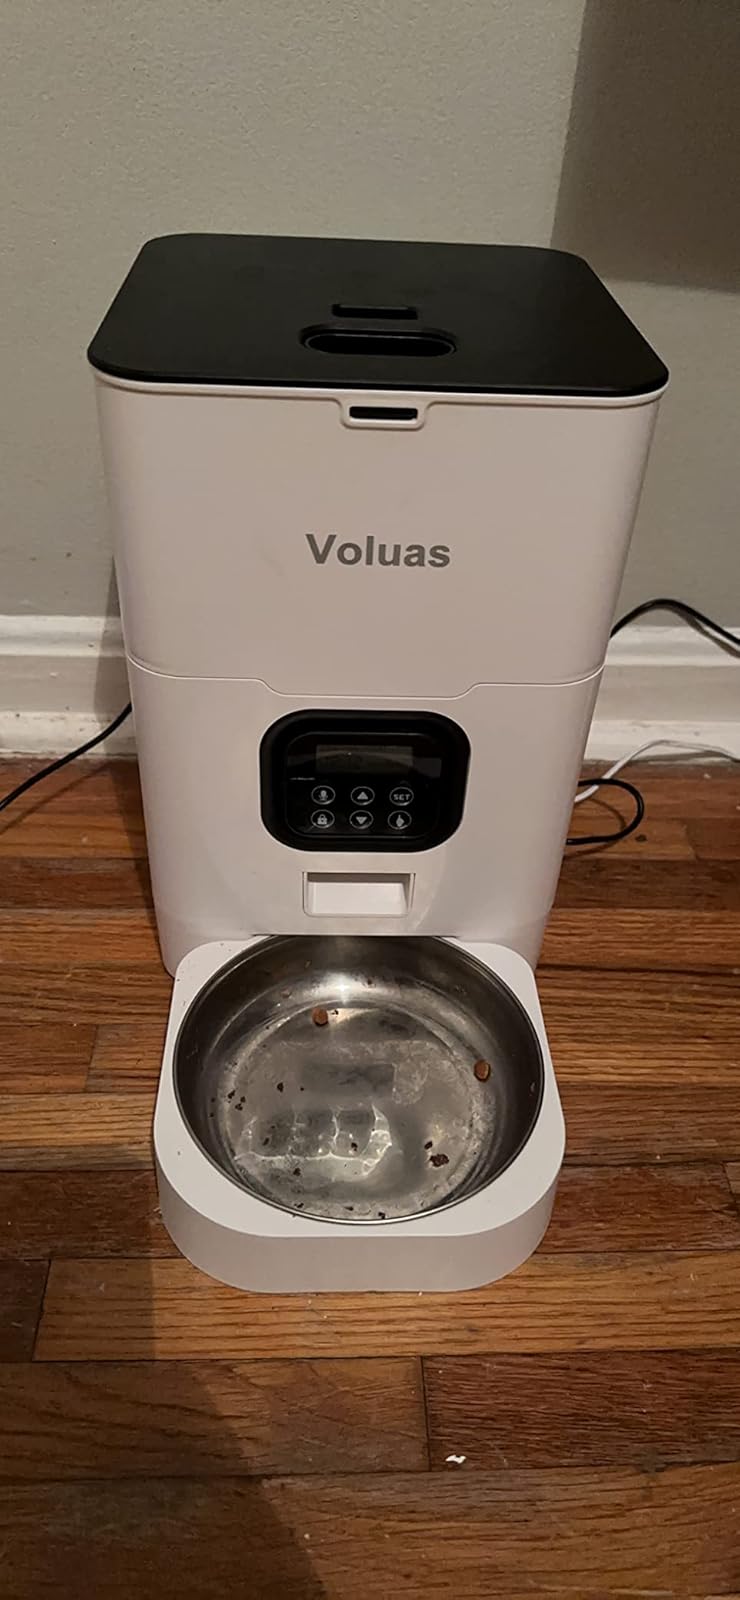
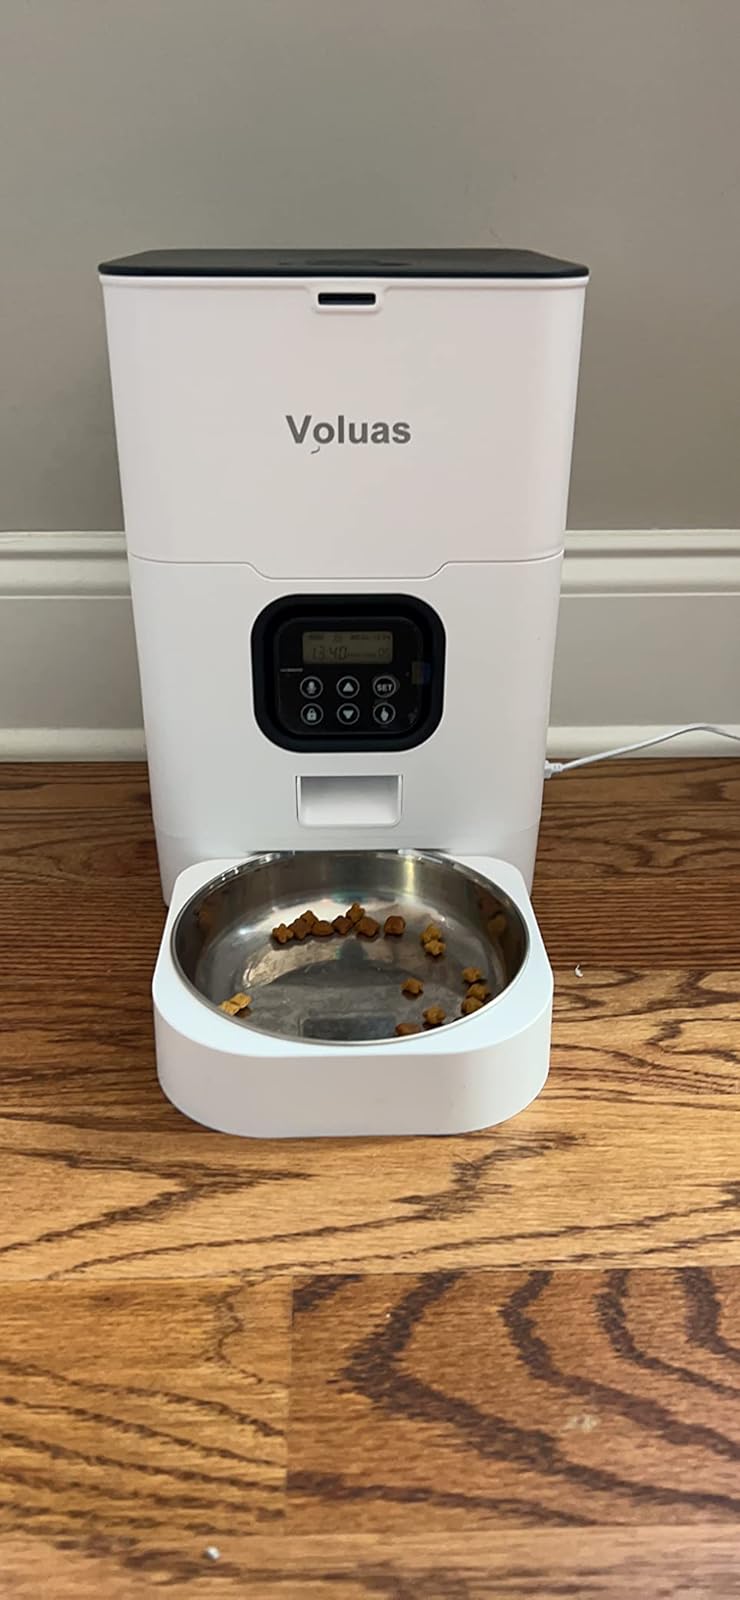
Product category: items_feeder
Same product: yes